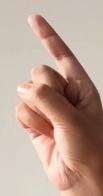
ASL sign: Z